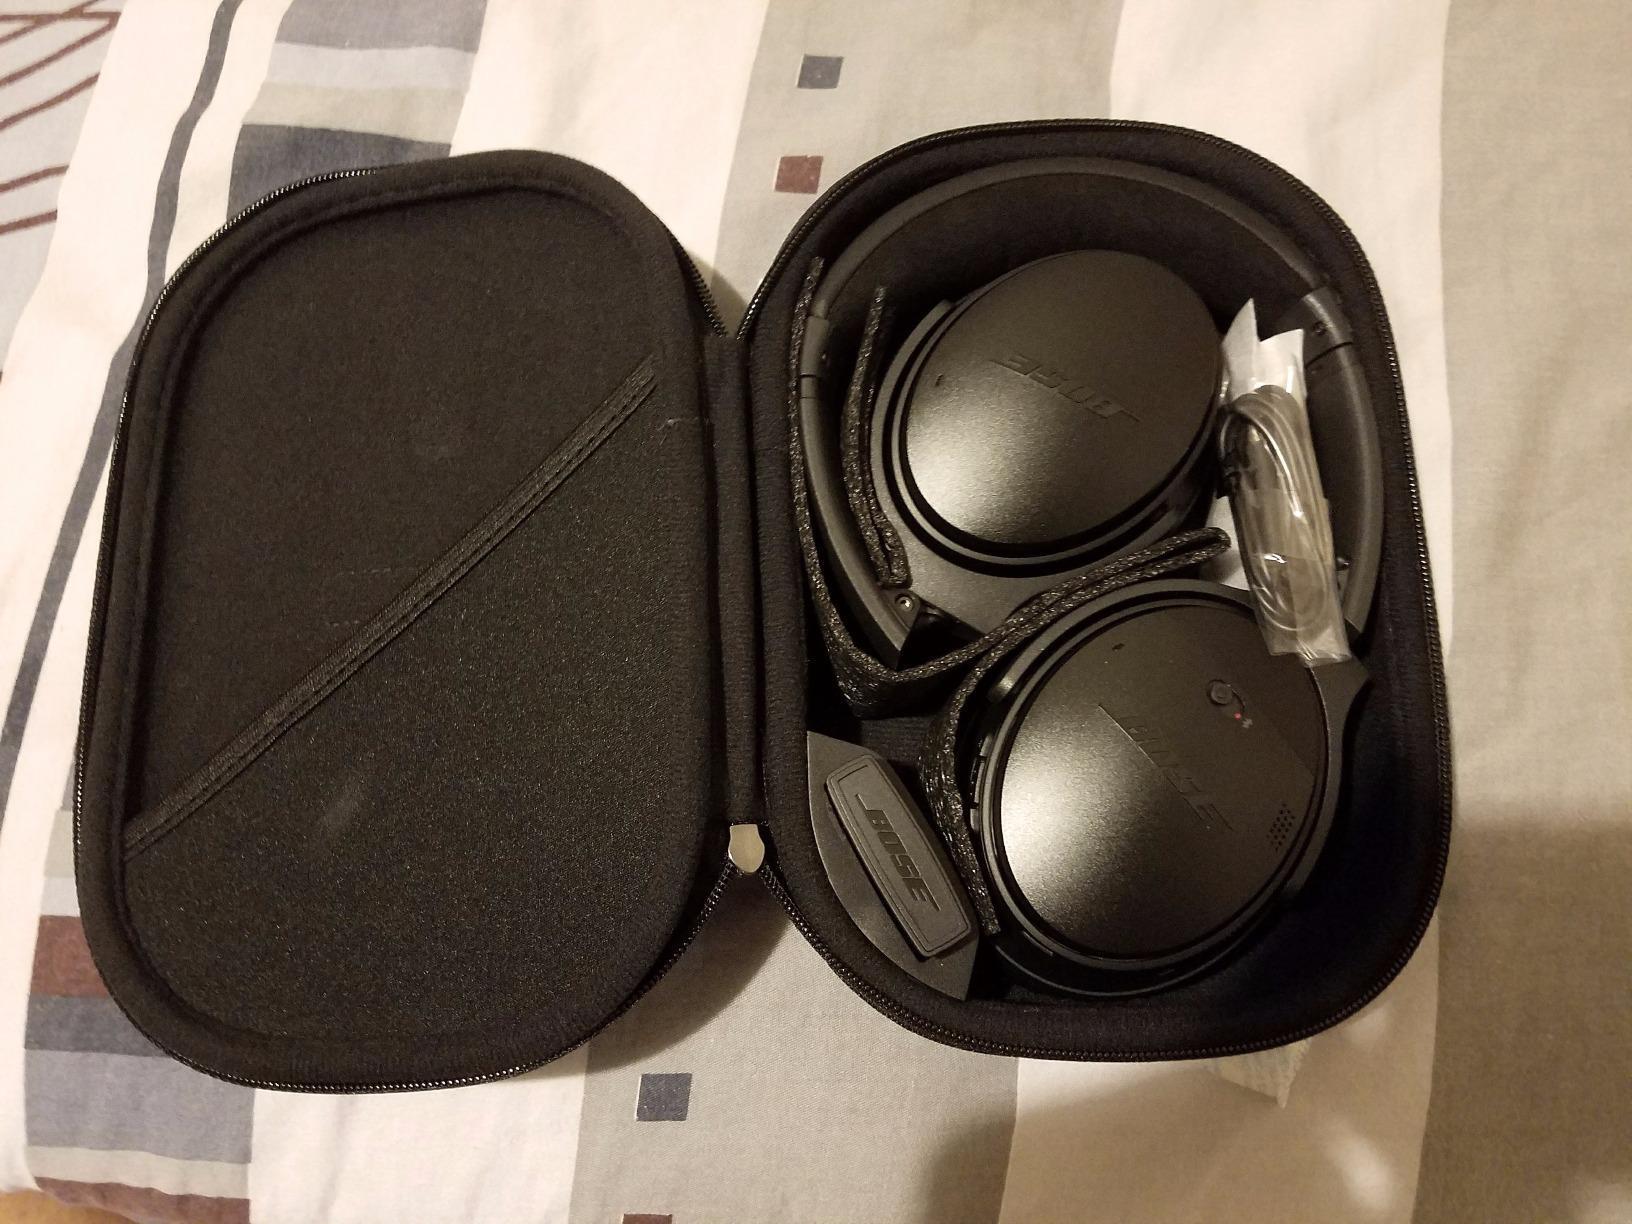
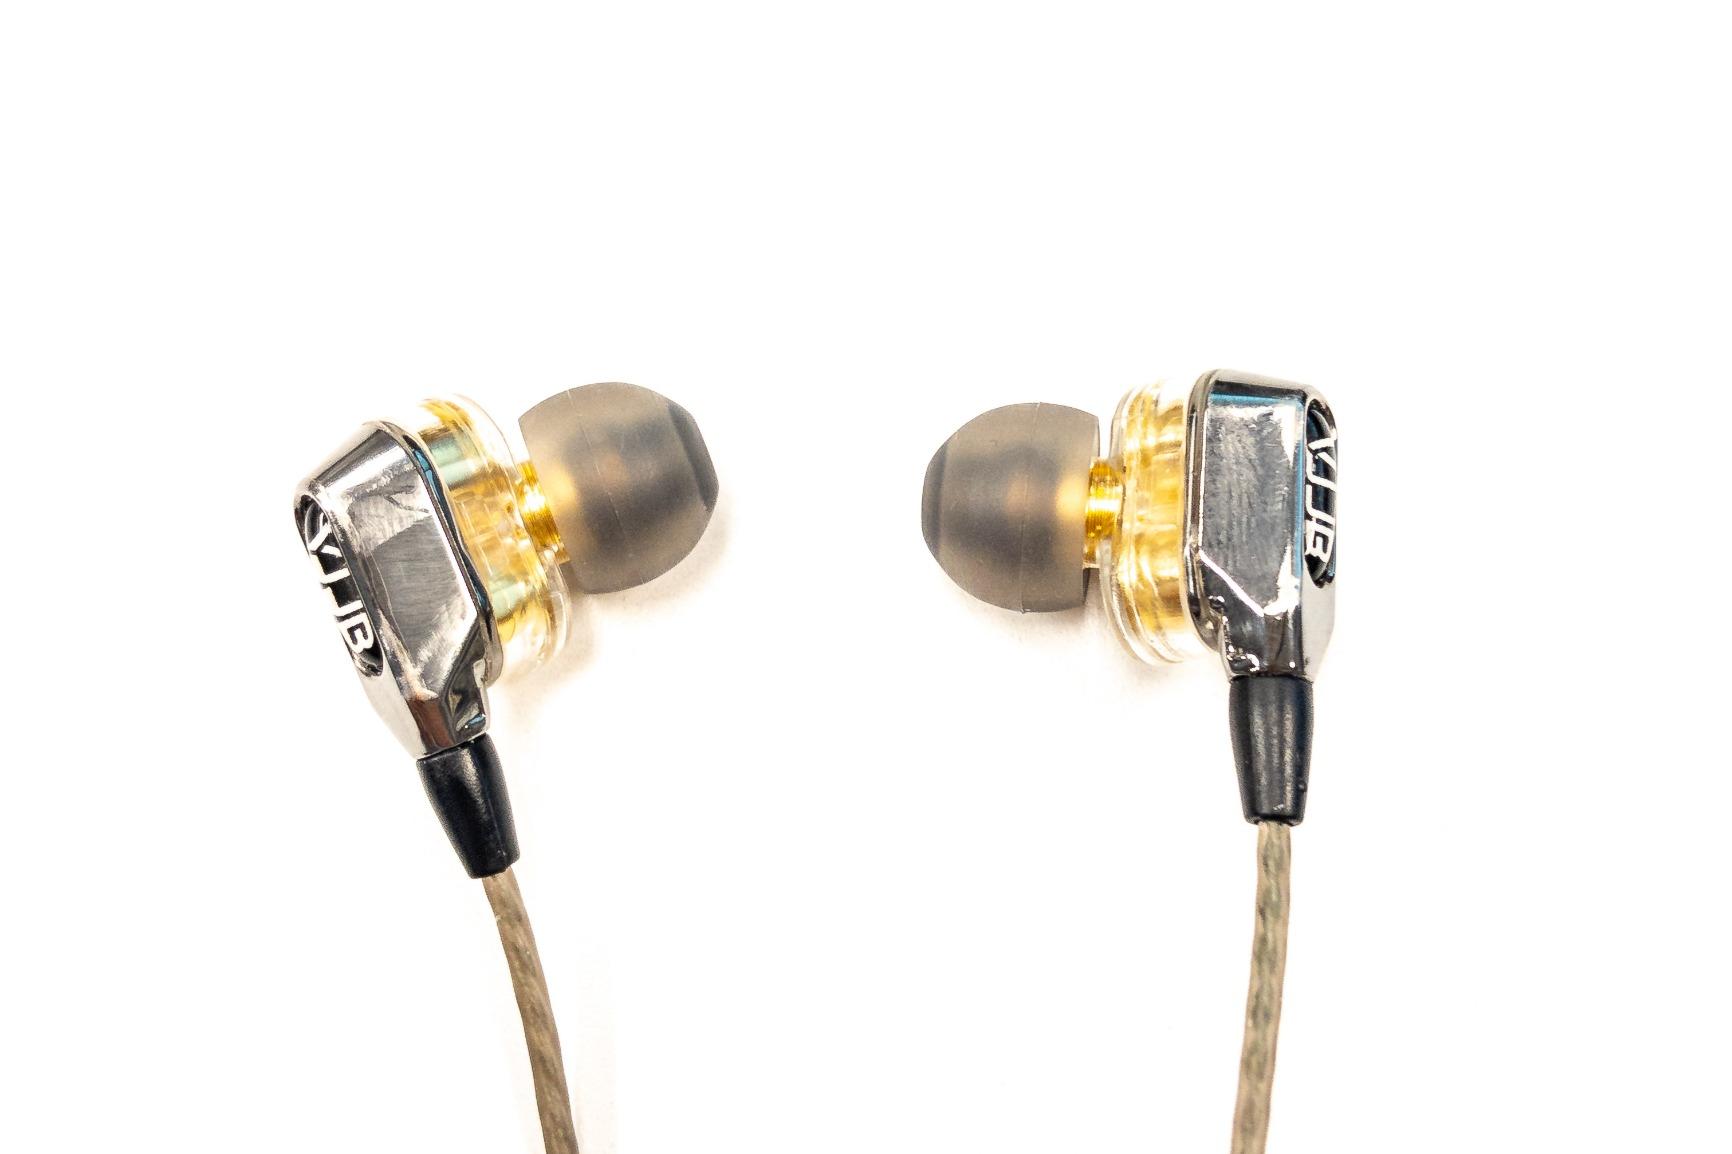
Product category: headphones
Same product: no